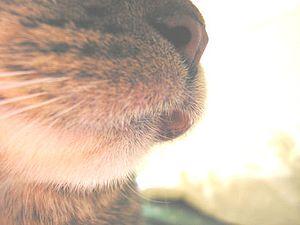
Chat atteint de granulome éosinophilique.
"Le complexe granulome éosinophilique félin est un ensemble d'affections cutanées des félins, et notamment du chat, qui ont comme point commun le développement de lésions d'installation progressive, qui, à l'examen histologique, se révèlent riches en cellules dites ""éosinophiles"". Cet ensemble regroupe des syndromes qui résultent d’une accumulation d'un type de leucocytes, les granulocytes éosinophiles, dans la peau, ce qui peut induire des ulcères ou d'autres lésions cutanées.